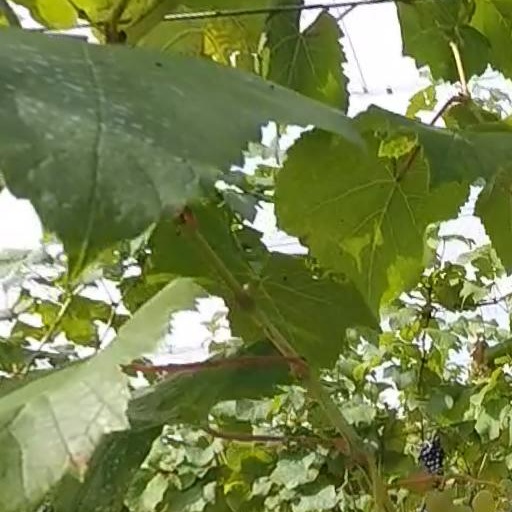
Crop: grape